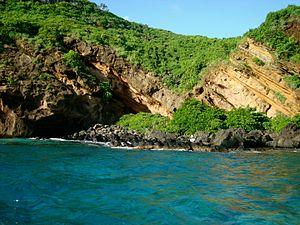
Ile aux Serpents, Mauritius.
L'île aux Serpents est un îlot inhabité situé à quelques dizaines de kilomètres au nord de l'île Maurice et dépendant de la République de Maurice. Il forme une réserve naturelle du pays.